Satay

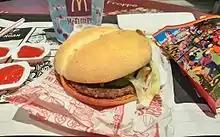
McDonald's "burger sate" (satay burger) in Indonesia, which is beef burger served with peanut sauce

Known as "saté" or "sateh", it is fully adapted in Dutch everyday cuisine. Owing to their shared colonial history, satay is an Indonesian food that has become an integral part of Dutch cuisine. Pork and chicken satays are almost solely served with spicy peanut sauce and called "een sateetje", and are readily available in snackbars and supermarkets. Versions with goat-meat ("sateh kambing") and sweet soy sauce are available in Indonesian restaurants and take-aways. Pork or chicken satay in peanut sauce, with salad and French-fries, is popular in pubs or "eetcafés". With Indonesian take-away meals like "nasi goreng speciaal", the special part is often a couple of sate-sticks. Another favourite in Dutch snackbars is the "satékroket", a croquette made with a peanut sauce and shredded meat ragout. In addition, 'saté' sauce or peanut sauce has become one of the standard options as a condiment to accompany a portion of fries bought in a snackbar (besides mayonnaise, ketchup, curry-ketchup, 'joppiesaus' or a combination). Fries with satay sauce is commonly known as "patatje pinda" ('fries peanut') and fries with satay sauce, mayonaise and chopped unions is called "patatje oorlog" ('fries war').